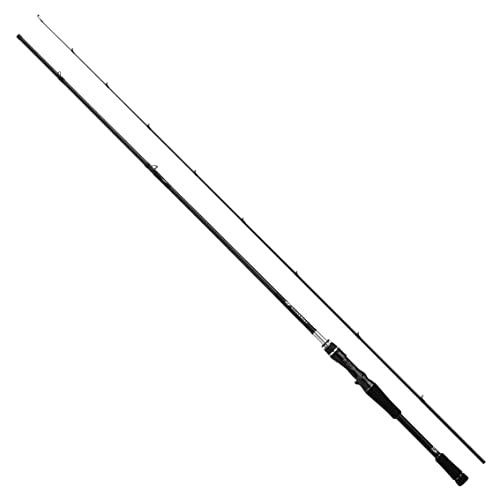
Daiwa Silver Wolf AIR 72MLB-S Spinning Rod 4550133255168
Brand: North-One Tackle
Daiwa Silver Wolf AIR 72MLB-S Spinning Rod Condition: Brand New Japan Domestic Model. Length (m): 2.18 Piece: 2 Closed Length (cm): 113 Weight (g): 89 Tip diameter / Butt diameter (mm): 1.3/12.9 Lure weight (g): 4~18 Line Weight (lb): 4~12 Line PE (#): 0.4~1.0 Carbon (%): 99
Category: Sporting Goods > Outdoor Recreation > Fishing > Fishing Rods